Pierre-Yves Hamel

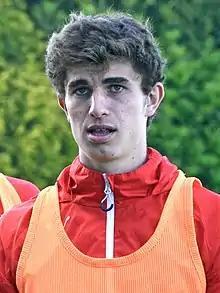
Hamel in 2015

Pierre-Yves Hamel (born 3 February 1994) is a French professional footballer who plays as a forward for club Paris FC.